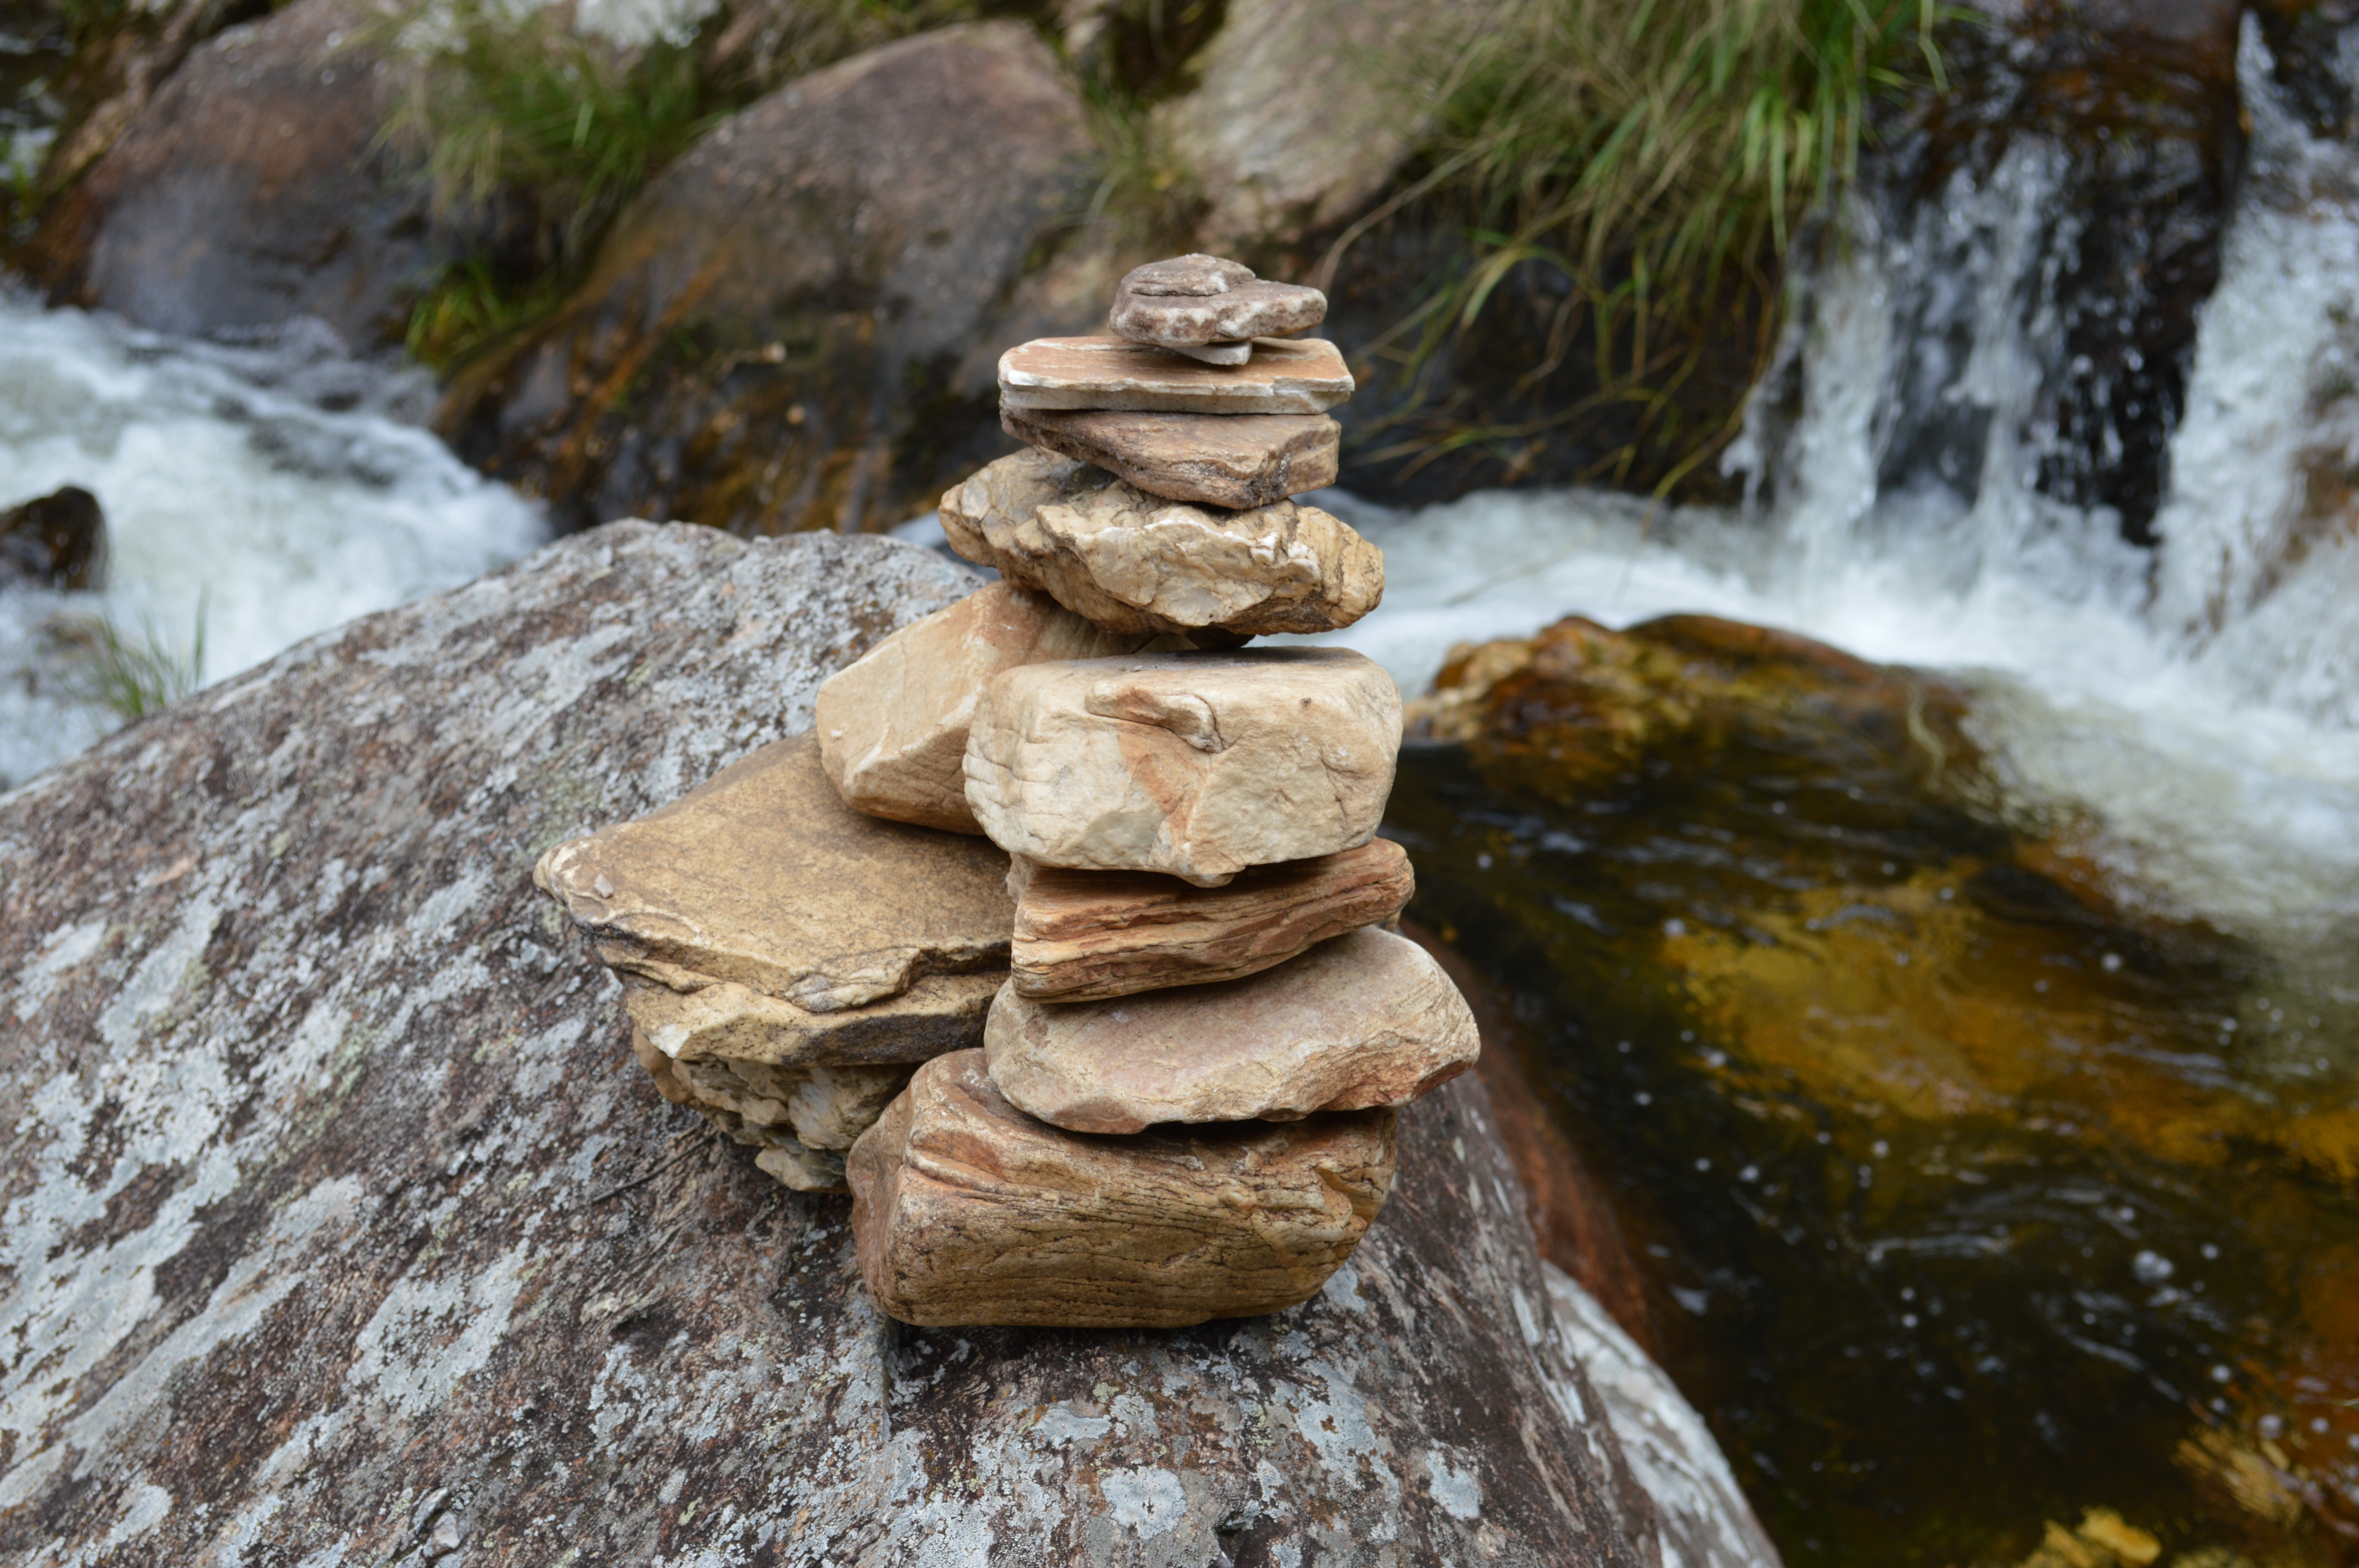
water, nature, rock, waterfall, wilderness, river, stream, autumn, rapid, body of water, geology, meditation, boulder, water feature, watercourse